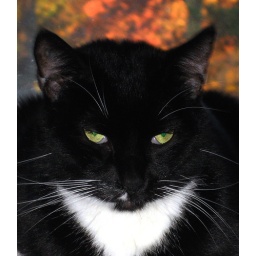
Fall colors, actually, in the trees behind his head.  We have never accused this cat of actually having thoughts.